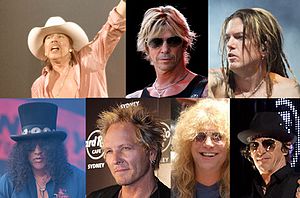
Navne i Rock and Roll Hall of Fame / Udøvende kunstnere
Navne i Rock and Roll Hall of Fame er en oversigt over de navne, der er optaget i Rock and Roll Hall of Fame i USA. Listen er ikke komplet, se den på Rock and Roll Hall of Fames liste over de optagne navne.